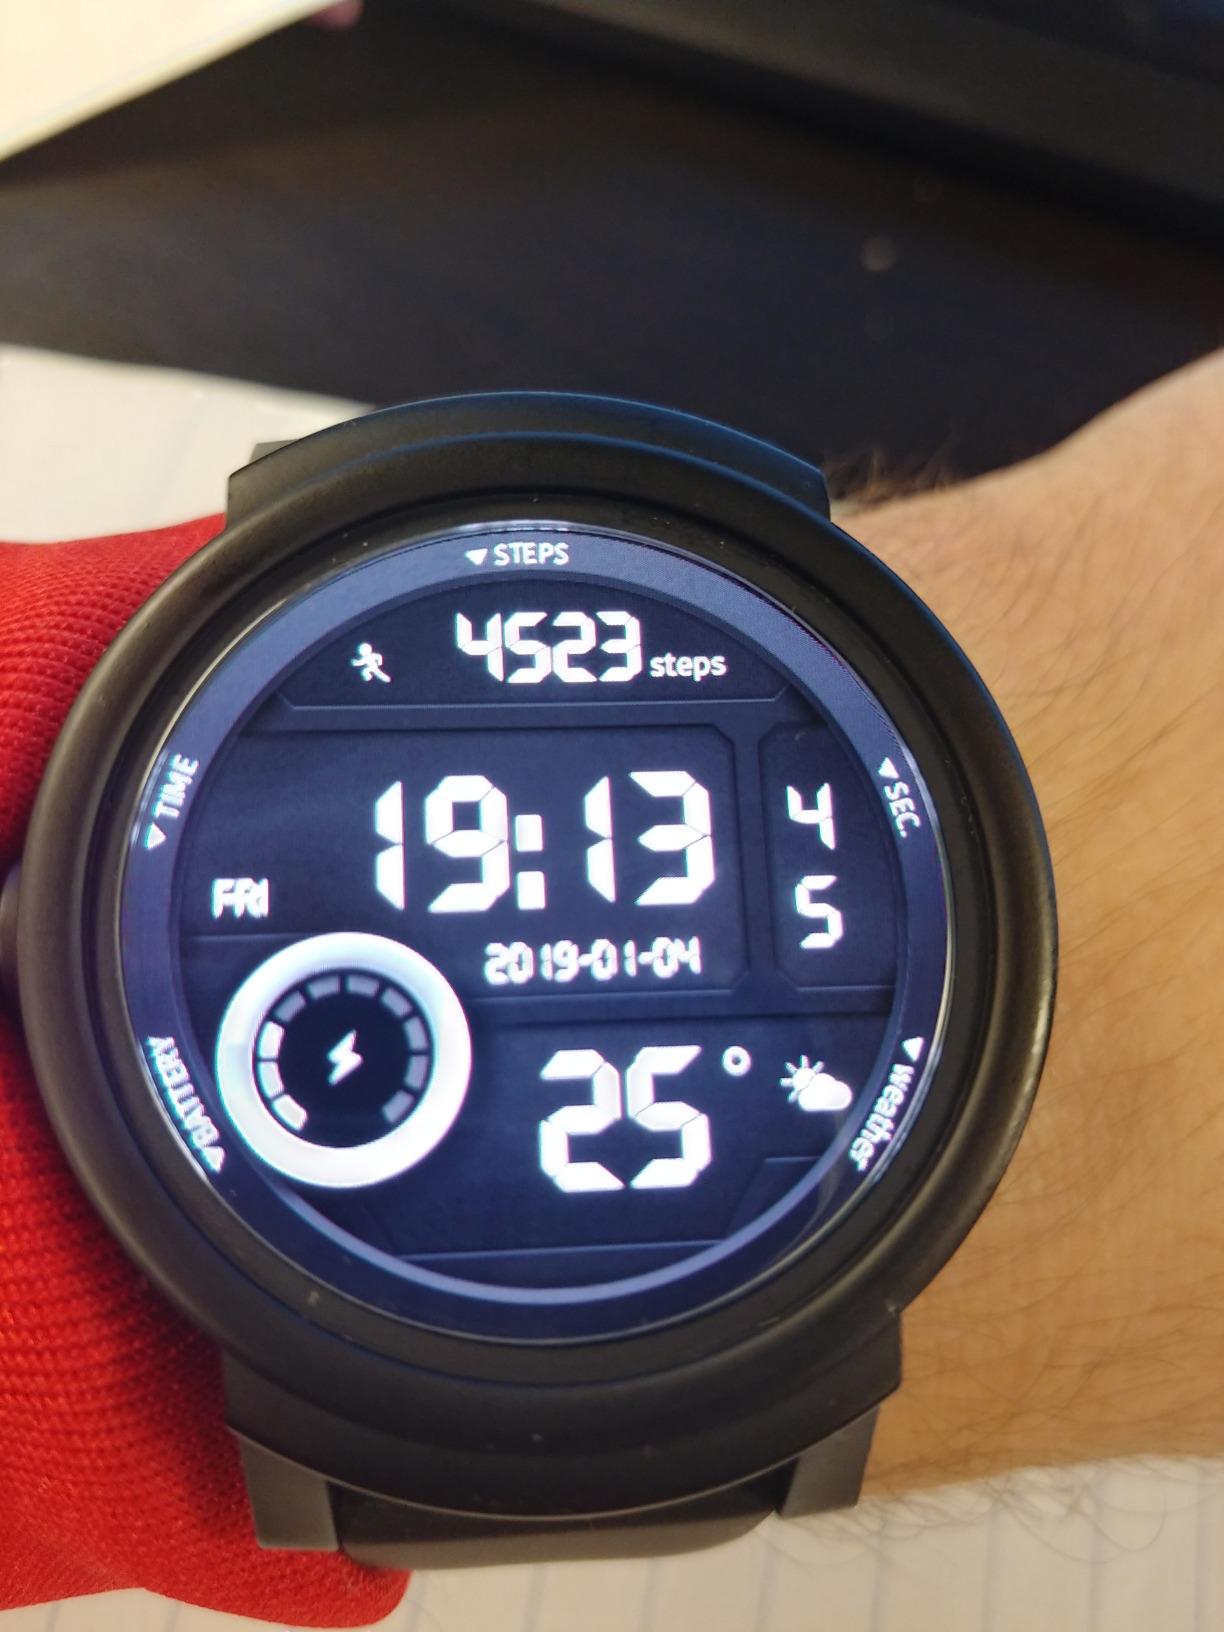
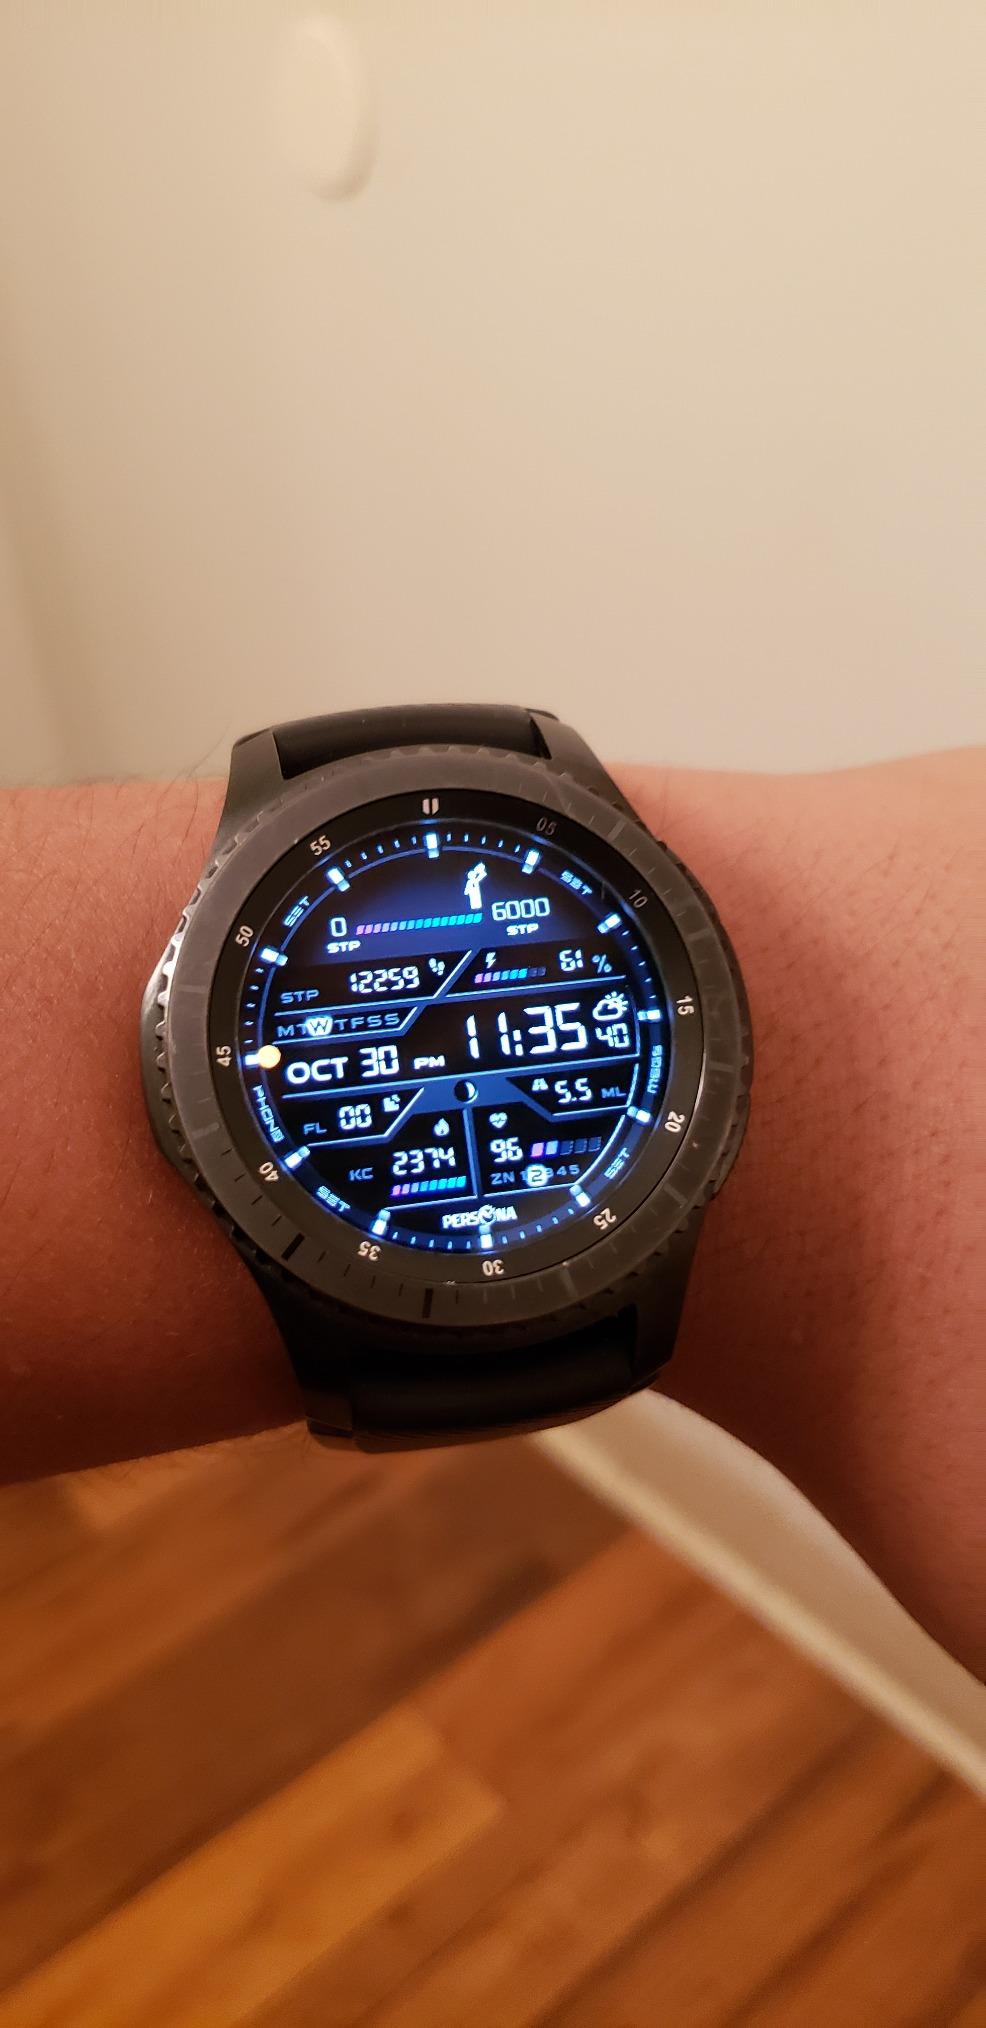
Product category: smartwatch
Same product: no